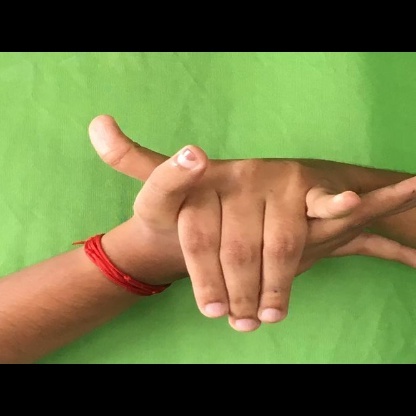
Mudra: Kurma